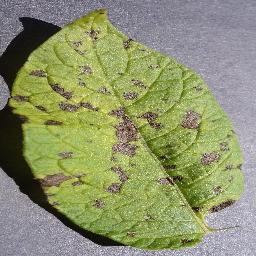
Label: Potato___Early_blight